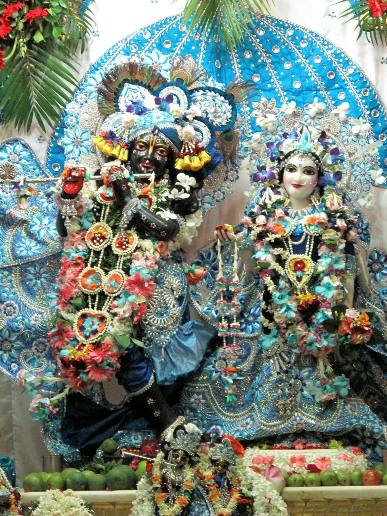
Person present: No